Doppelmayr USA

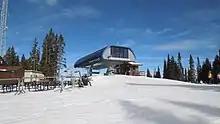
The Mountaintop Express lift at Vail Ski Resort, Colorado, a typical Doppelmayr Uni-G model high-speed six-pack, built in 2013

In 2002, Garaventa of Switzerland merged with Doppelmayr of Austria, forming the world's largest aerial lift manufacturer. The new company would be known as the Doppelmayr Garaventa Group in Europe and Doppelmayr CTEC in North America.